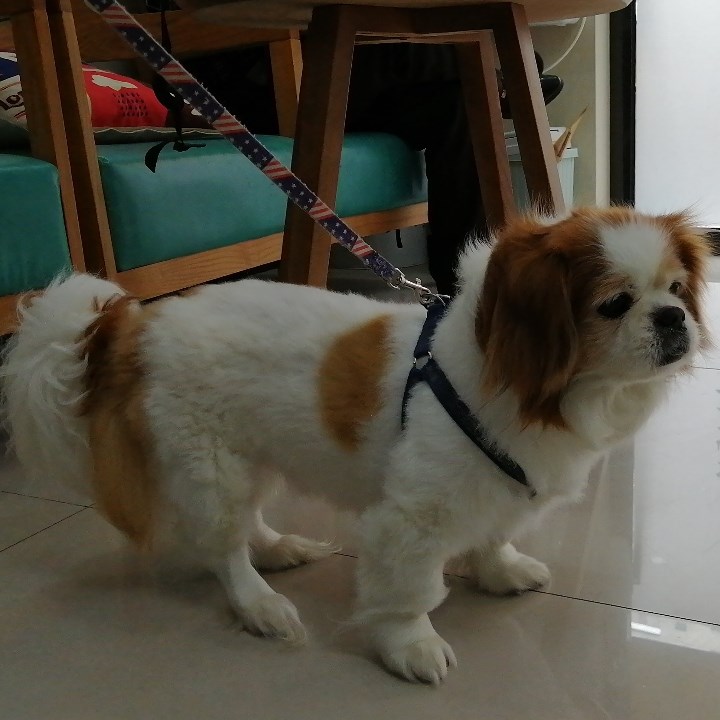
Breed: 806-n000129-papillon